Fascine mattress

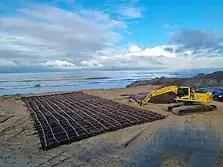

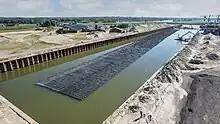
A fascine mattress being prepared for sinking in the port of Wanssum on the Maas

A fascine mattress , literally sink piece), is a large woven mat made of brushwood, typically willow twigs and shoots, used to protect riverbeds and other underwater surfaces from scour and erosion. They are similar in construction to a fascine, but are primarily used for hydraulic engineering works, typically to strengthen the banks of rivers and streams, as well as coastal structures like revetments and groynes.